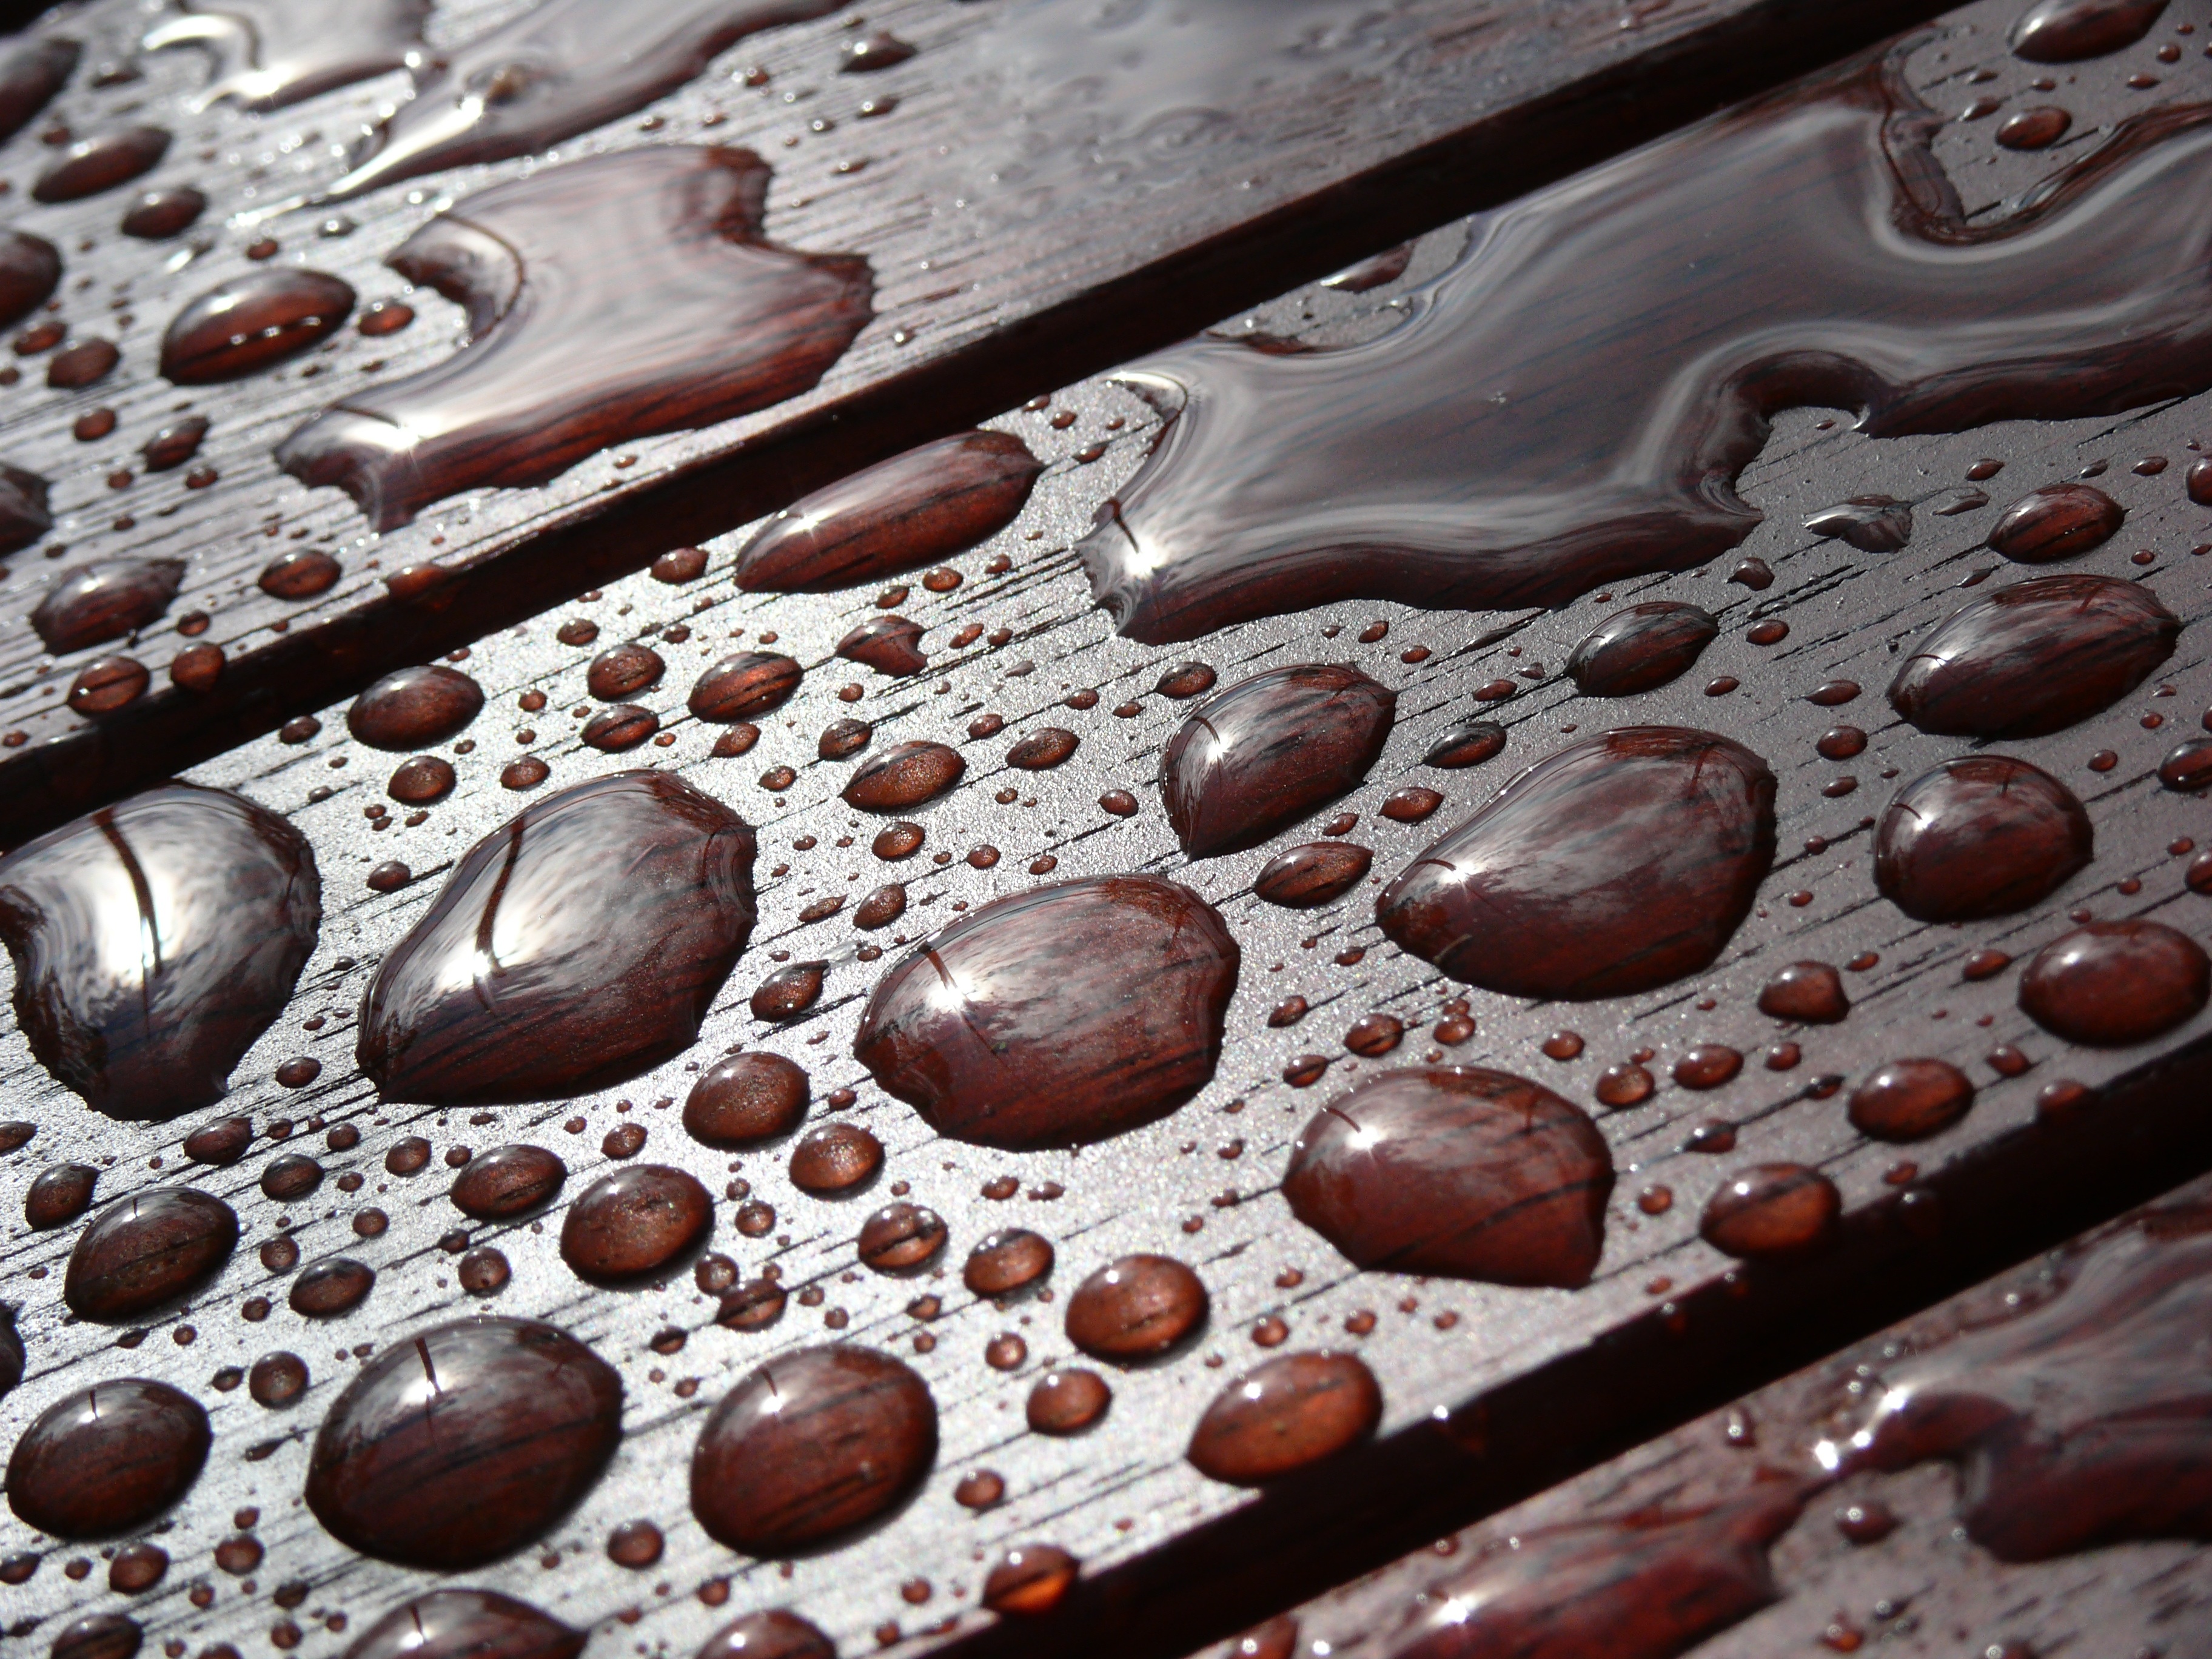
table, water, dew, liquid, wood, texture, raindrop, wet, food, produce, brown, chocolate, baking, dessert, close up, outdoors, droplets, wooden, drops, macro photography, chocolate brownie